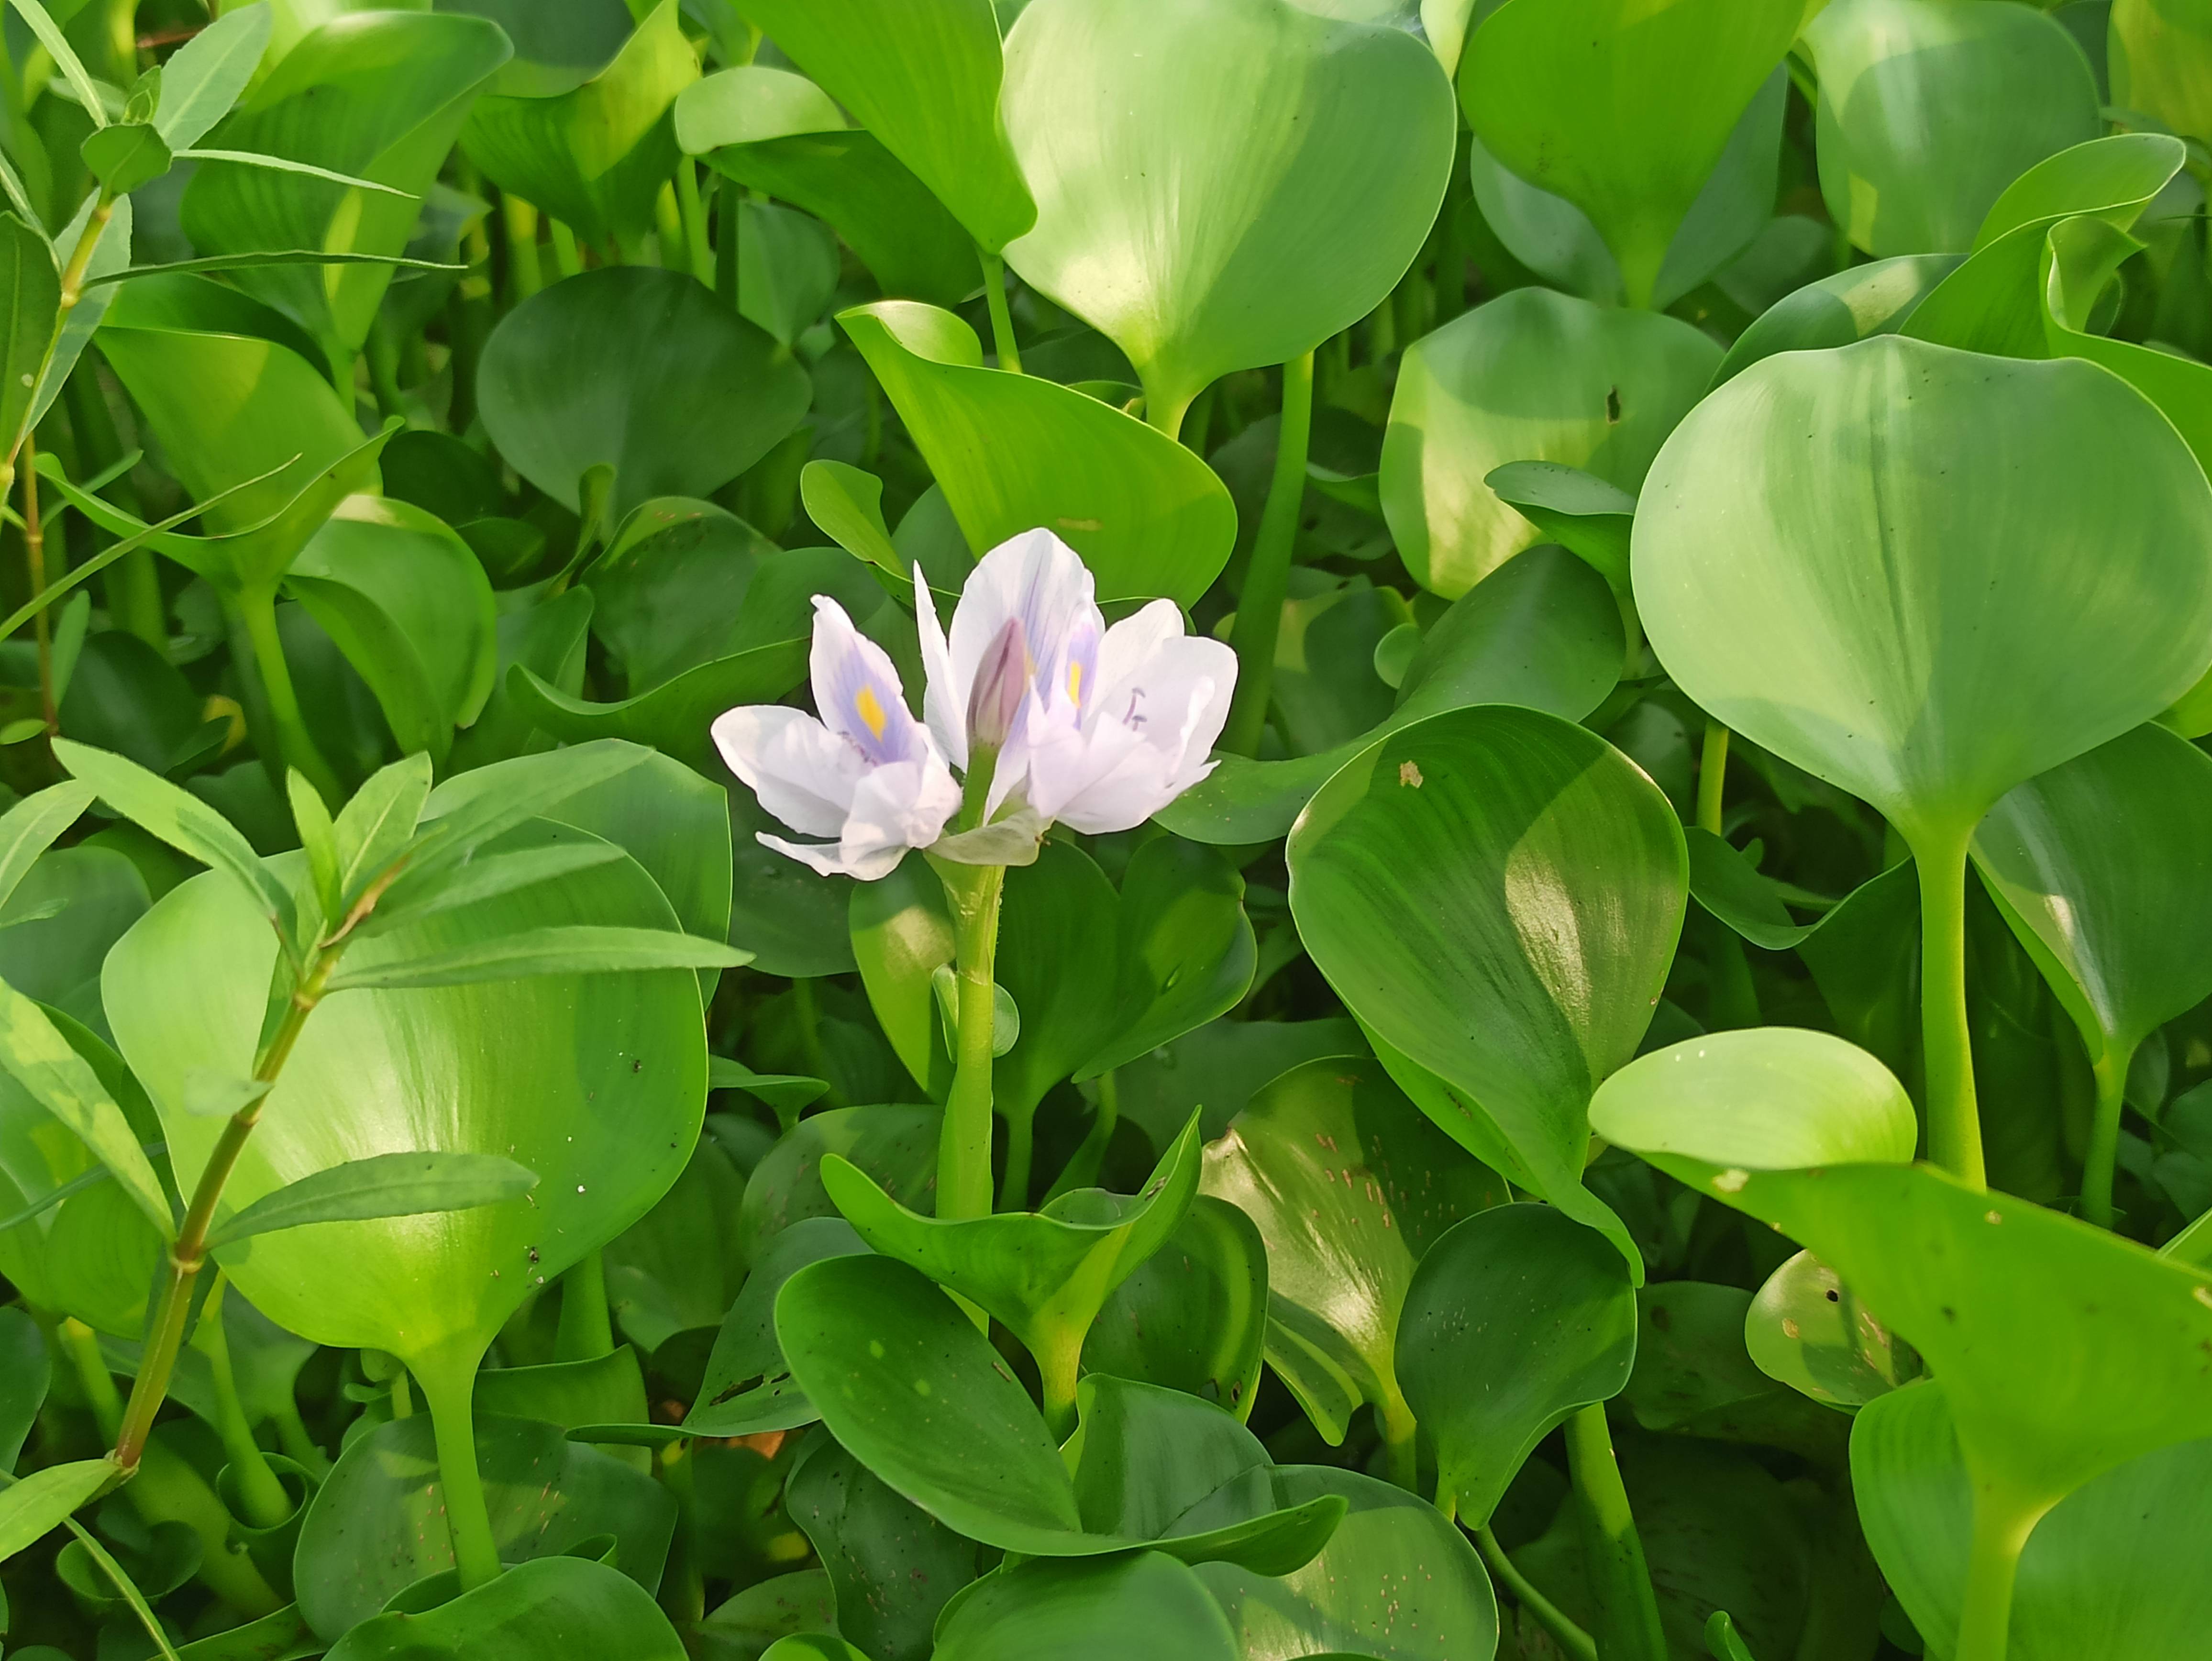
Species: Common Water Hyacinth (Eichornia crassipes)